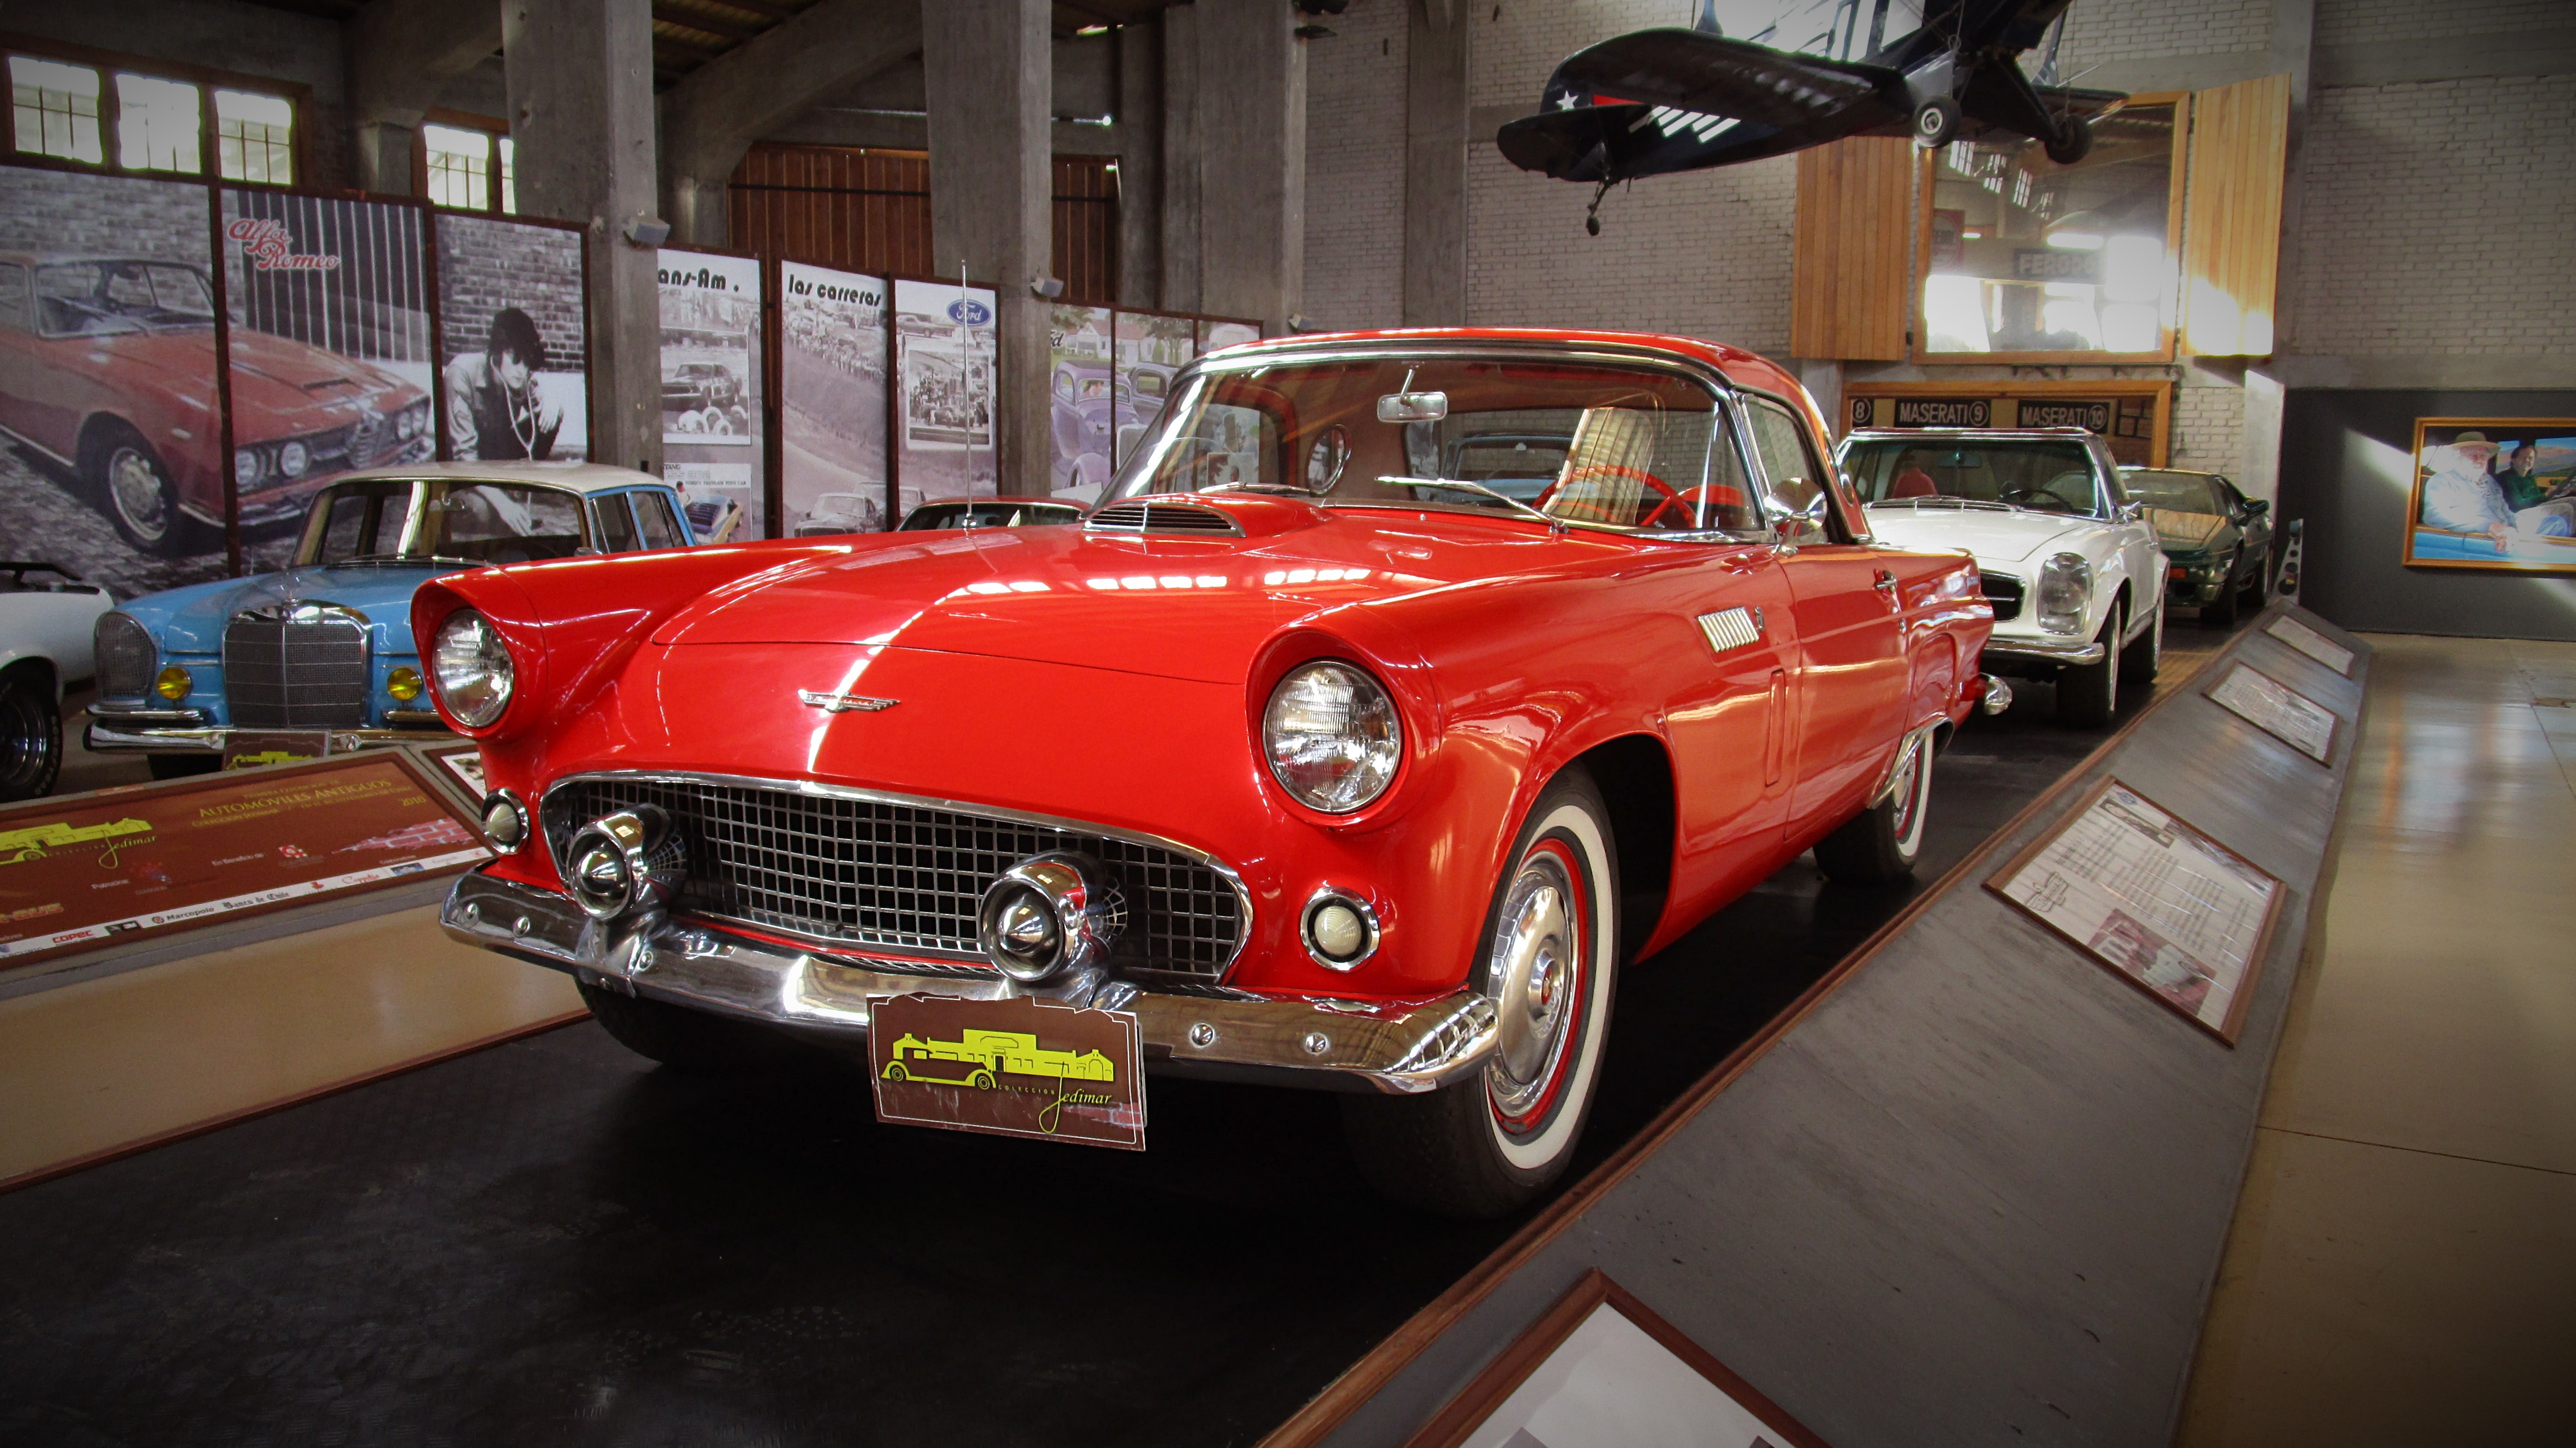
car, automobile, old, transport, vehicle, museum, auto, automotive, sports car, motor vehicle, vintage car, race car, ford, sedan, elegant, classic, convertible, thunderbird, exhibition, antique car, antique auto, auto show, red car, vintage automobiles, land vehicle, automobile make, automotive exterior, compact car, automotive design, luxury vehicle